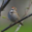
Label: bird